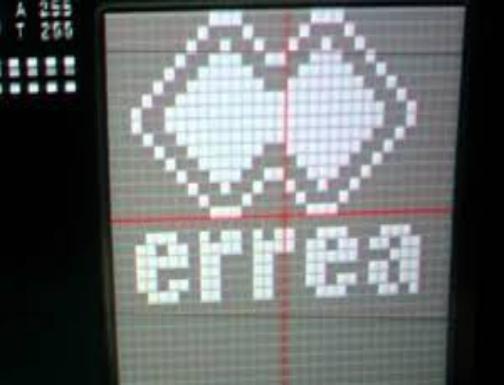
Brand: Errea
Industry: Clothes